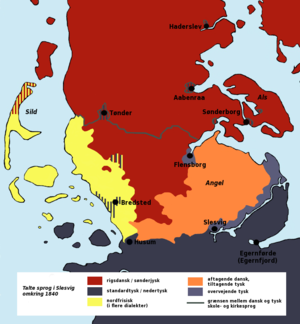
Angeldansk
Sprogskifte i 1800-tallet i Sydslesvig
Sprogforhold i Slesvig omkring 1840, kilde: ""Sprachwandel in Schleswig um 1840"" i Historischer Atlas Schleswig-Holstein vom Mittelalter bis 1867, Neumünster 2004, under hensyn til historiske kort fra 1800-tallet."
Angeldansk eller Angelbomål var en sønderjysk variant, der blev talt i Angel og Svans i det østlige Sydslesvig.